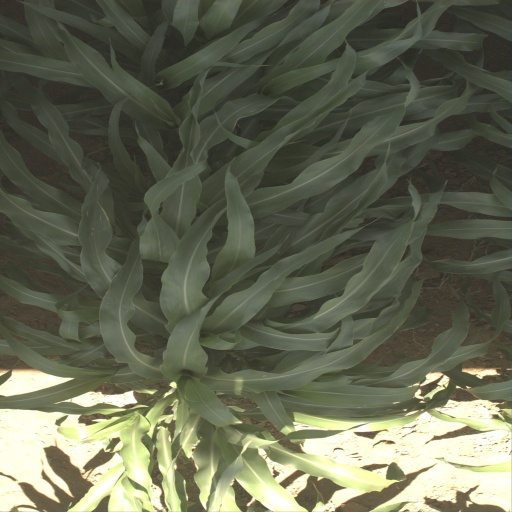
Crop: sorghum